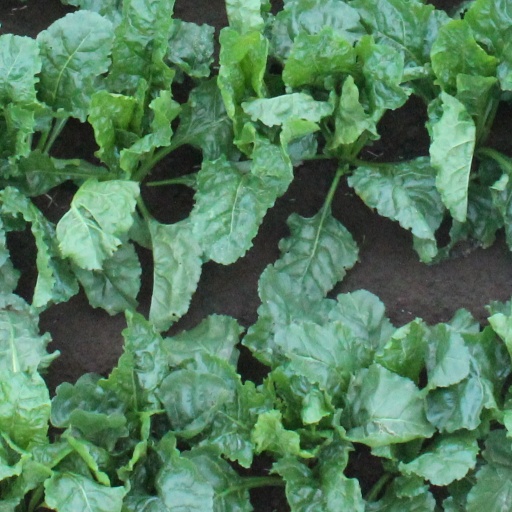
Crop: sugar beet